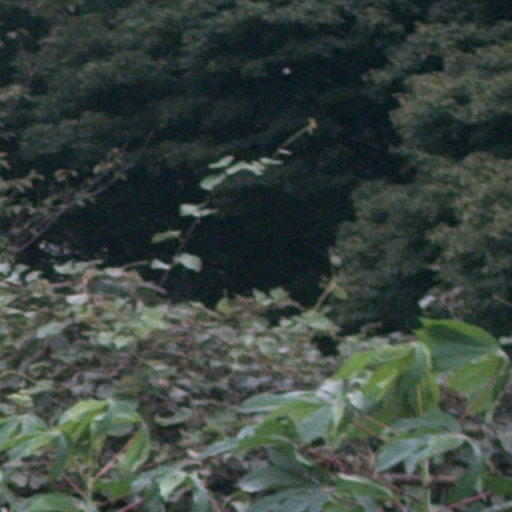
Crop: cassava